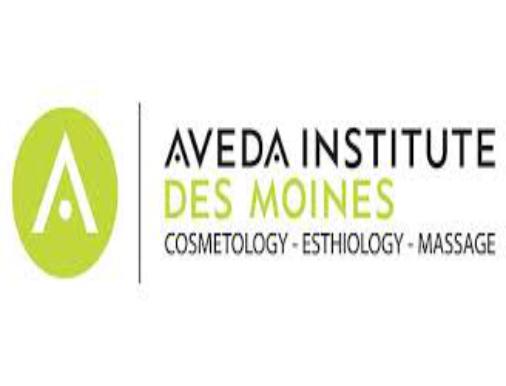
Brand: Aveda
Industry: Necessities